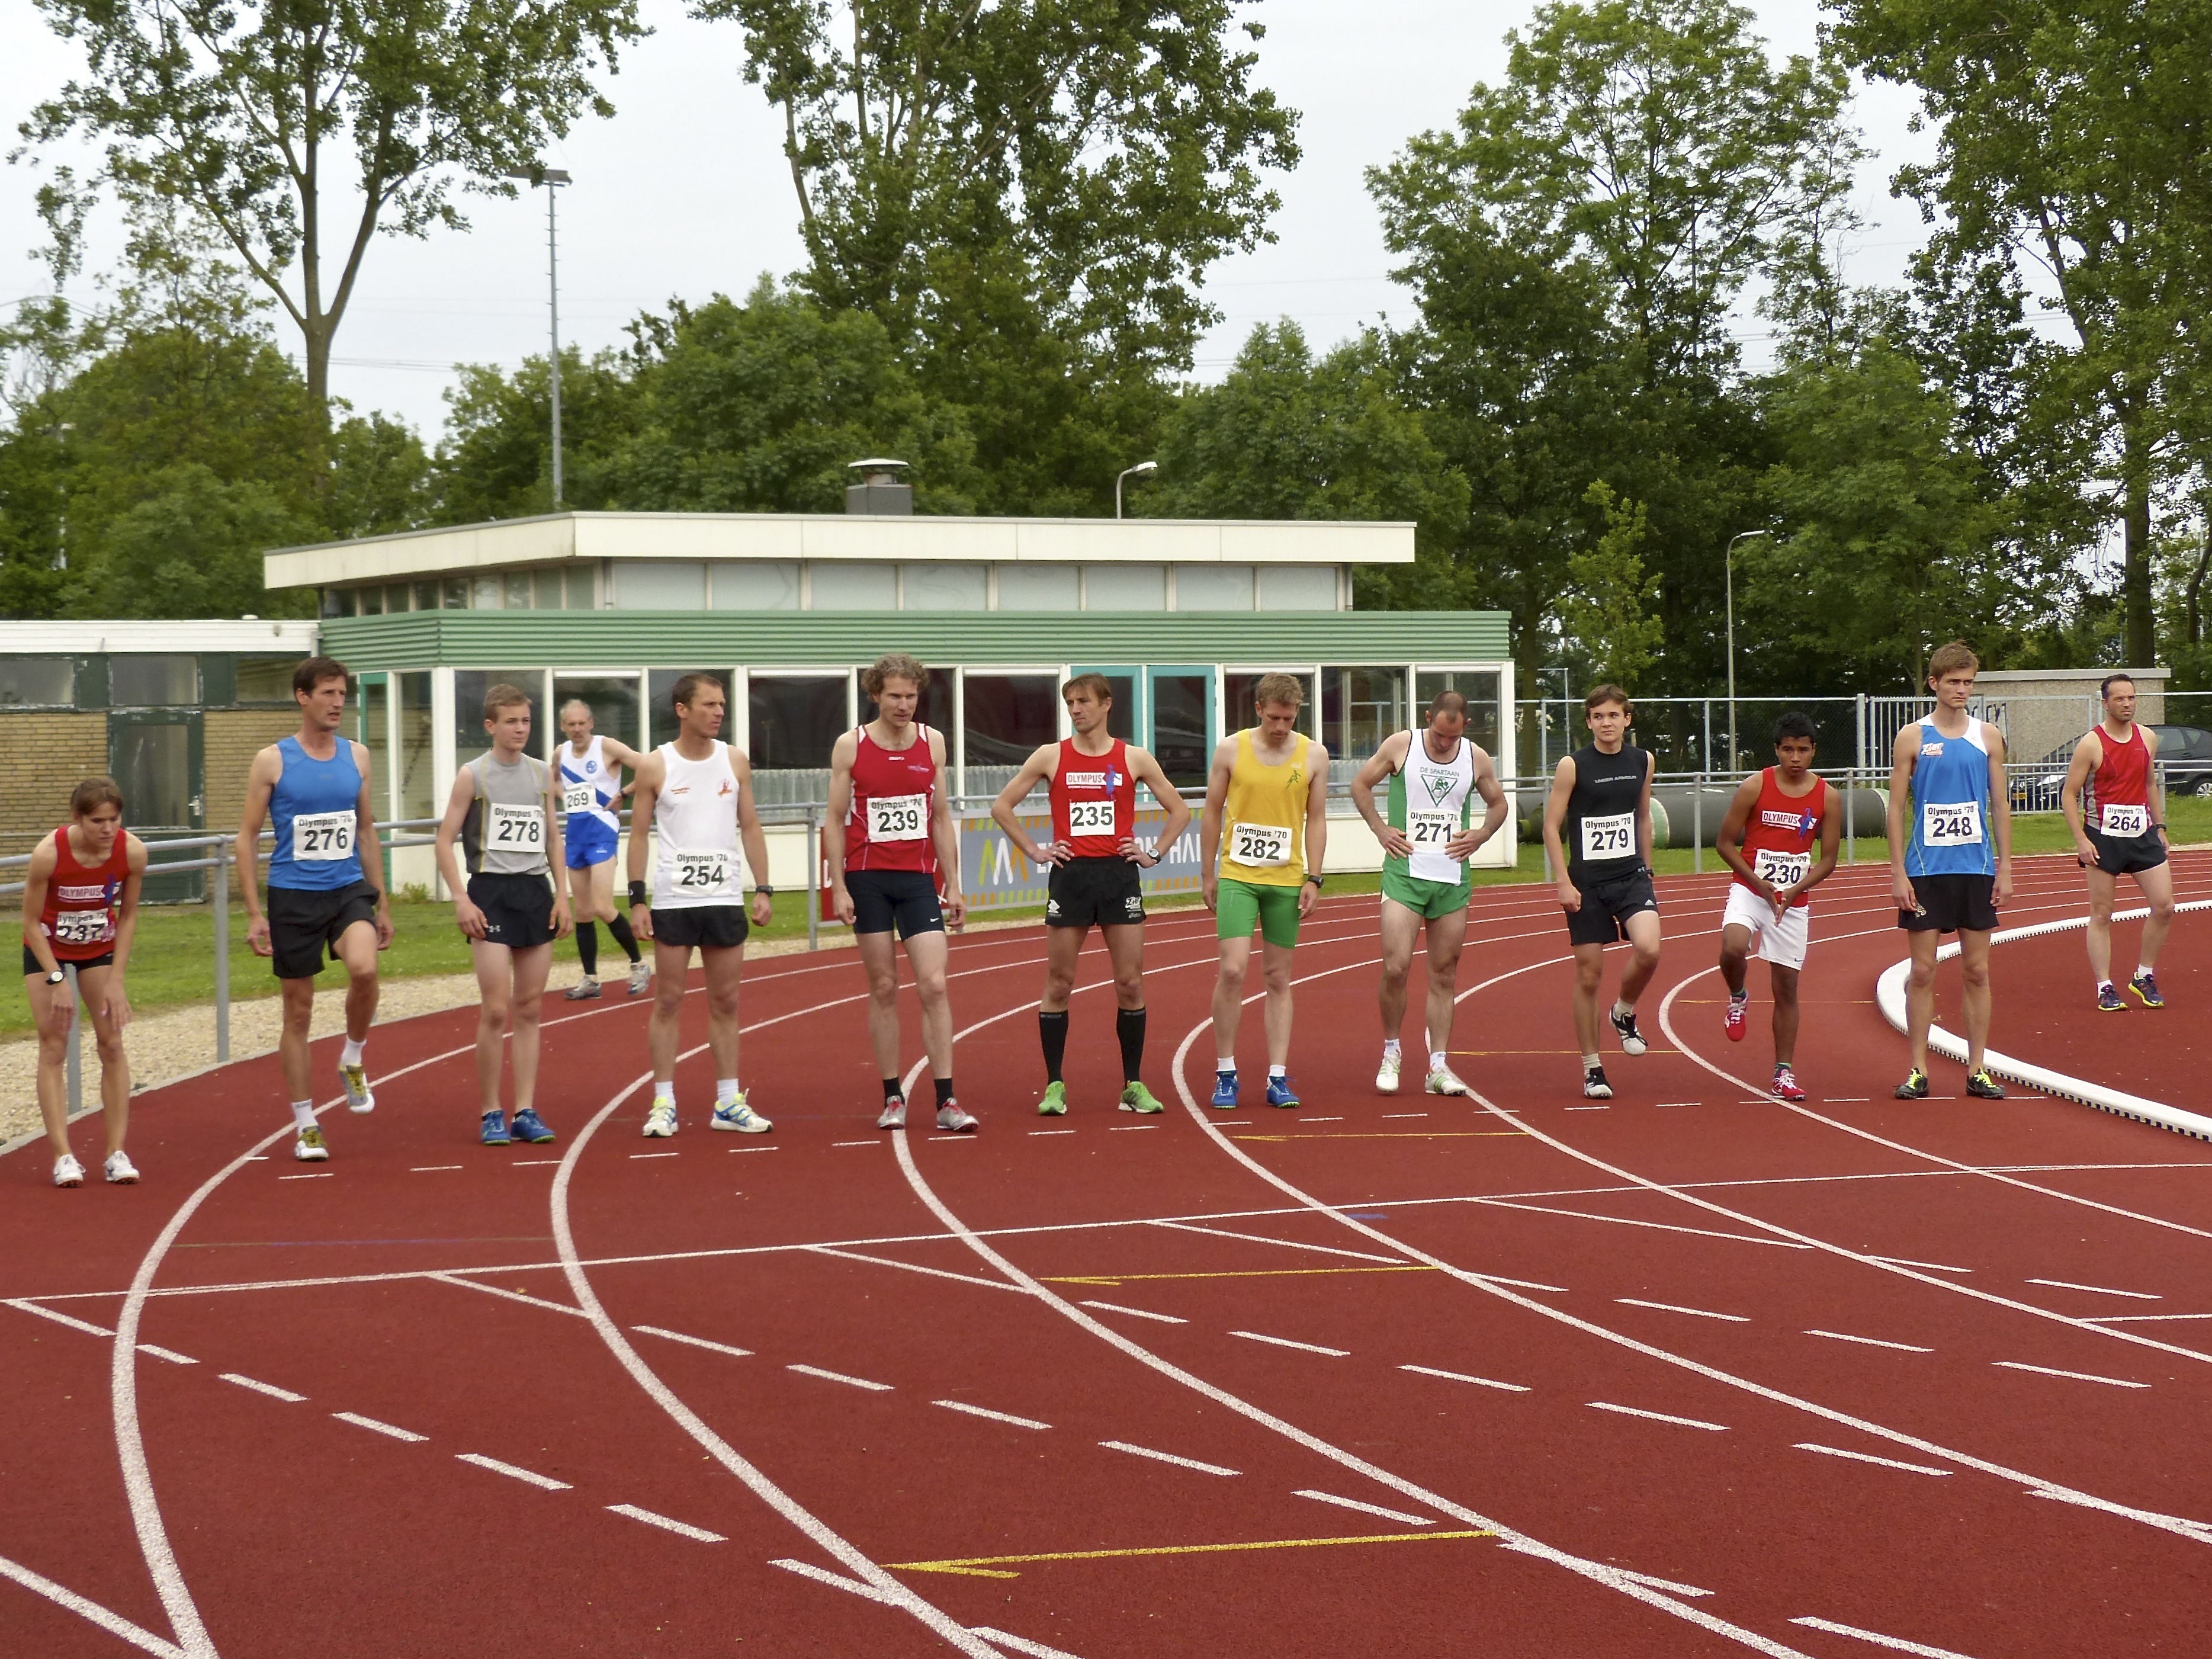
sport, running, sports, endurance, athletics, sprint, trackandfield, 1500, physical exercise, human action, modern pentathlon, track and field athletics, heptathlon, middle distance running, 800 metres, 4 100 metres relay